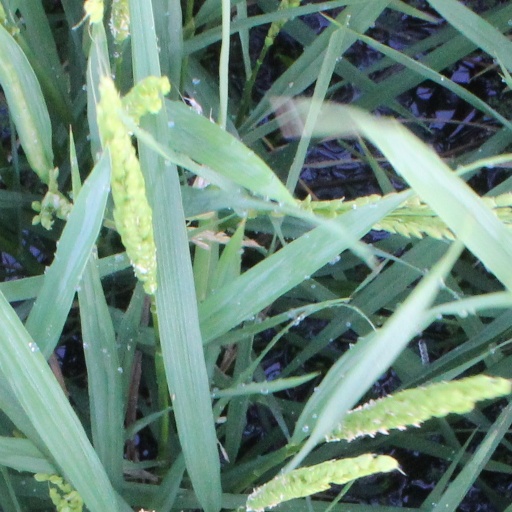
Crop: rice